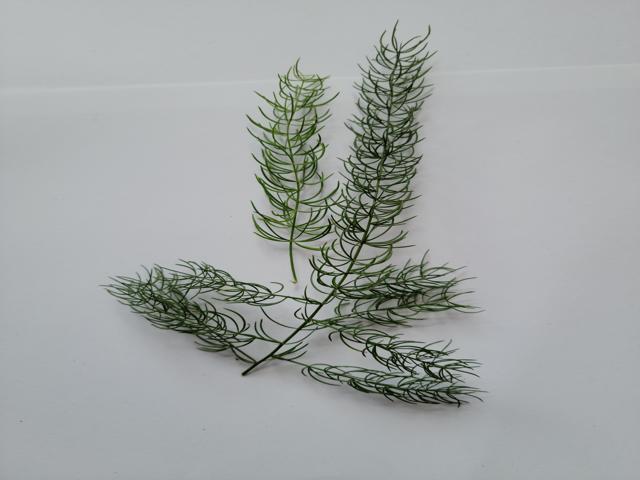
Plant: shotomuli